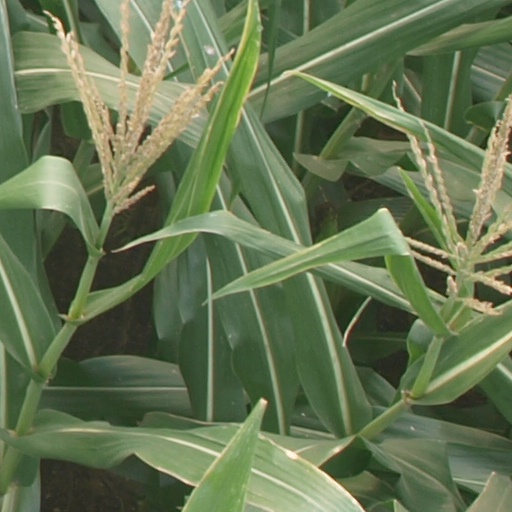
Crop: maize; corn